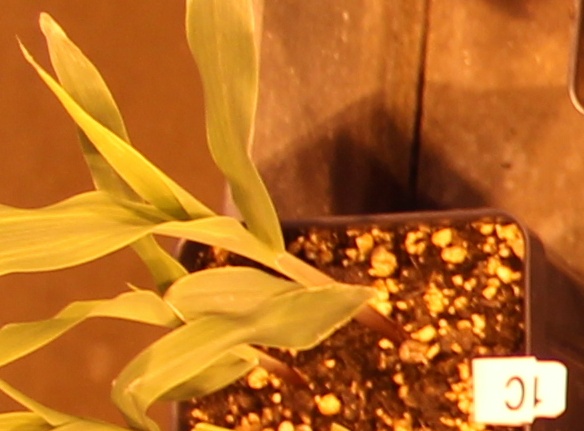
Label: Corn